Andrew Shuman

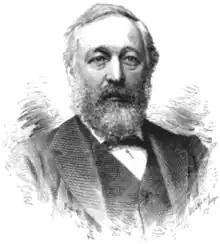

Andrew Shuman (November 8, 1830 – May 5, 1890) was an American newspaper editor and politician. A native of New York, Shuman worked at several small local newspapers until he secured a position at the "Syracuse Journal" in 1853. He left the position in 1856 to work as an assistant editor for the "Chicago Evening Journal", a predecessor of the "Chicago Sun-Times". He was elected the 21st Lieutenant Governor of Illinois in 1876. A leading candidate for the Illinois governorship in 1880, Shuman instead decided to increase his role at the "Evening Journal" and retired from politics.